Joliet, Illinois

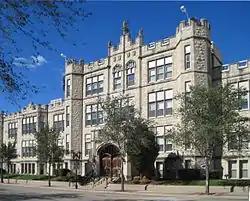
Joliet Central High School

Chicagoland Speedway held events from NASCAR. During major races, the large influx of fans means that the number of people in the city is double that of the official figure. Next door to the Speedway, the Route 66 Raceway features National Hot Rod Association events on its drag strip. Joliet Central has become actively involved in Route 66 by building an alternative fuel vehicle. Autobahn Country Club, also located in Joliet, has held the SCCA World Challenge, Atlantic Championship, and Star Mazda Championship races since 2009.